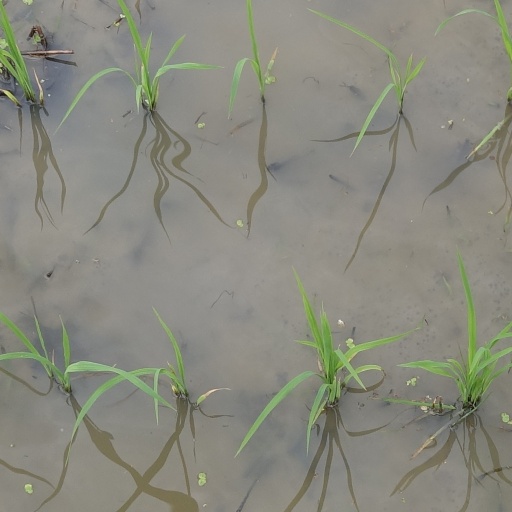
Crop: rice